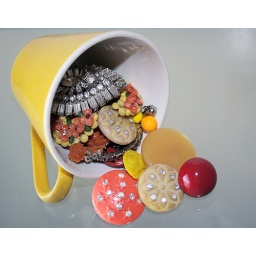
Brilliant little bobbles in a bright yellow cup